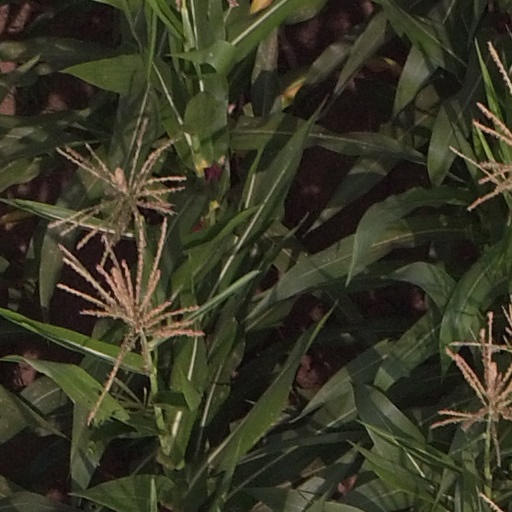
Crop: maize; corn